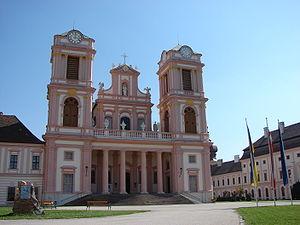
L'abbaye de Göttweig est une abbaye bénédictine appartenant à la congrégation bénédictine d'Autriche qui se trouve près de Krems an der Donau en Basse-Autriche. Elle fait partie depuis 2000 de la liste du patrimoine mondial en Europe de l'UNESCO.